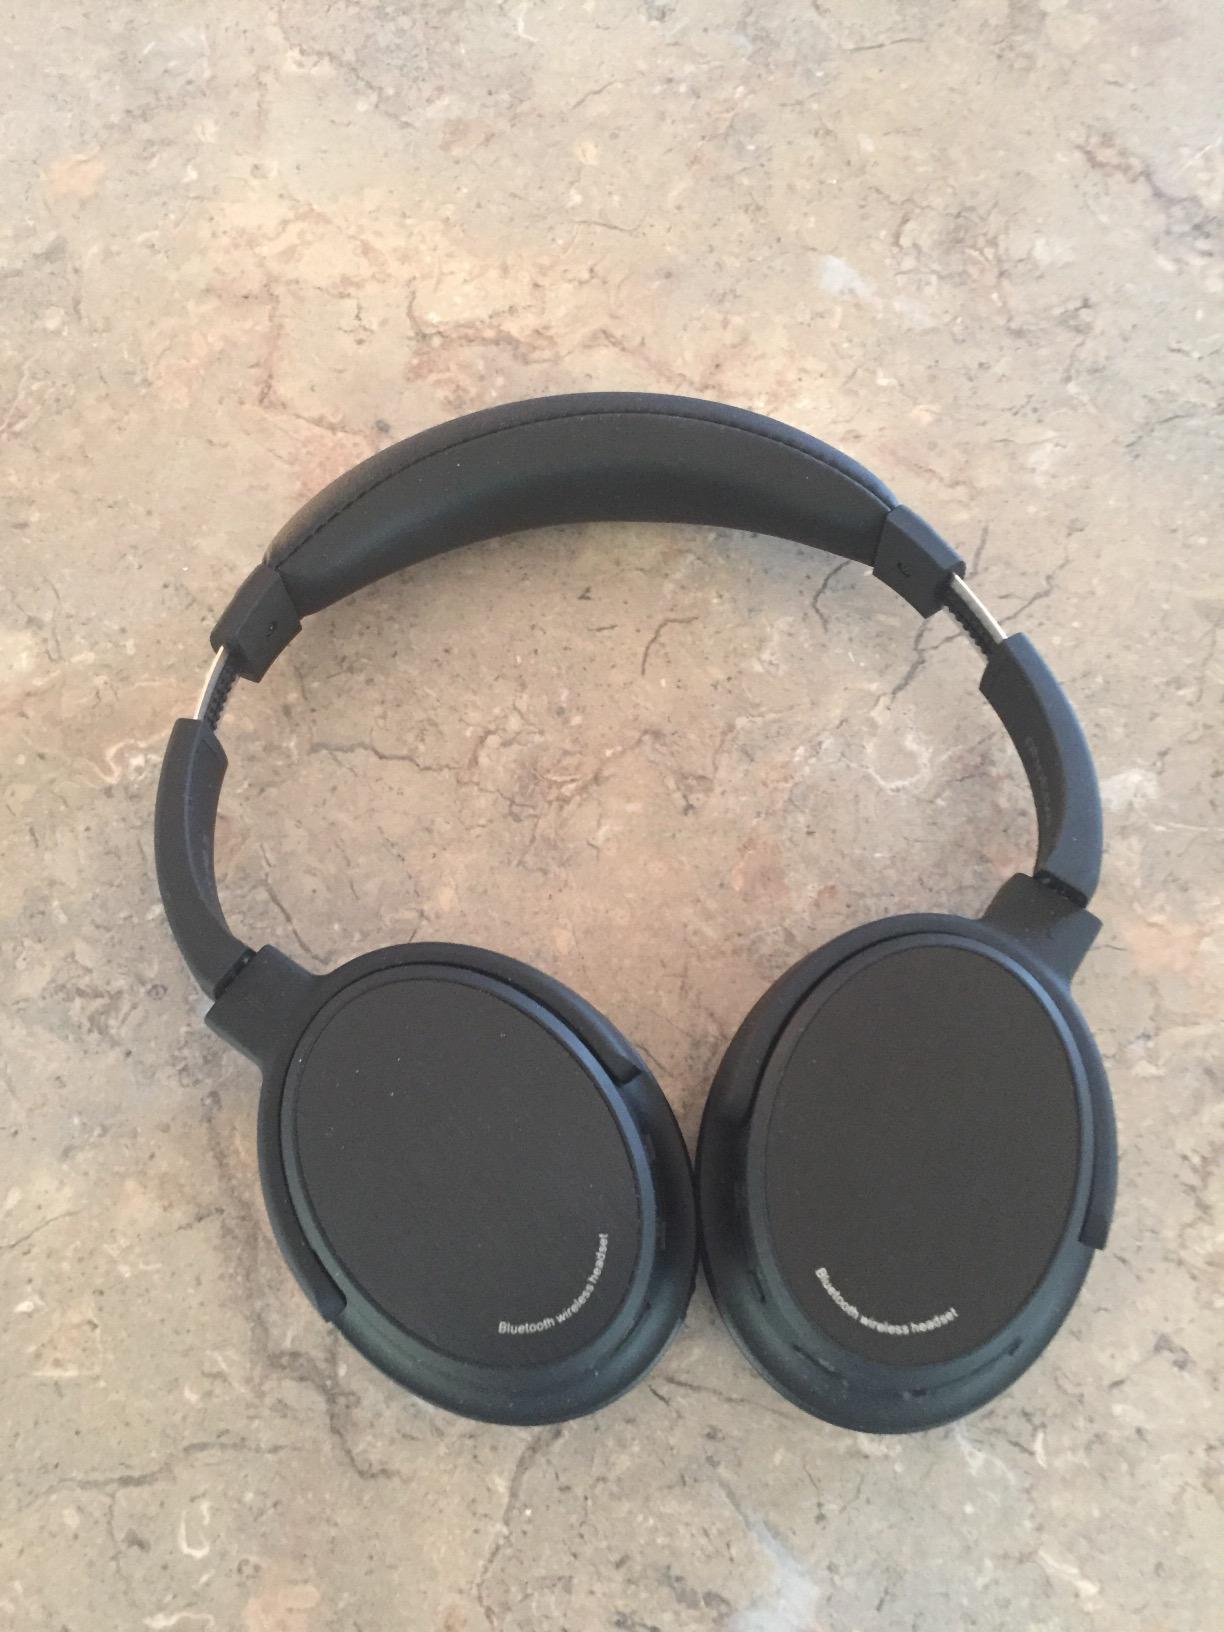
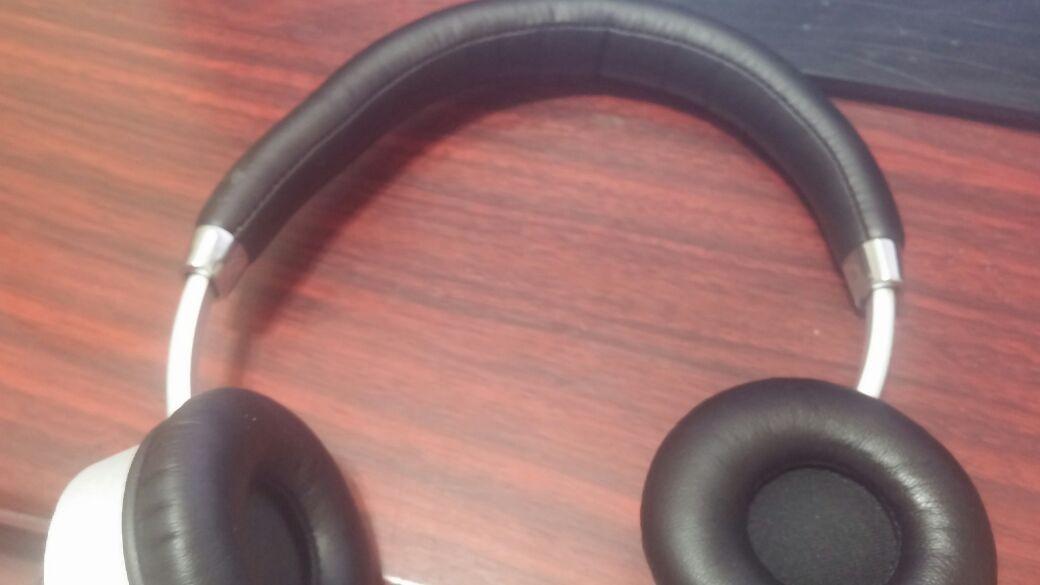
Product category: headphones
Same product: no